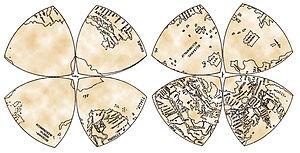
Le projection en octant ou projection octant, est un type de projection proposé la première fois, en 1508, par Léonard de Vinci dans son Codex Atlanticus. La paternité de Vinci a été démontrée par le travail de Christoher Tyler : il en existe un croquis sur une page du Codex, dessinéede sa propre main'.
Cette liste recense différentes méthodes de projection cartographique.